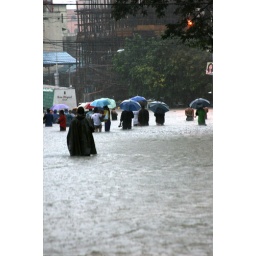
People try to cross the flooded Anonas road in Quezon City on Sept 26.